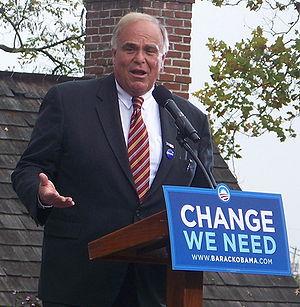
Edward « Ed » Gene Rendell, né le 5 janvier 1944 à New York, est un homme politique américain, membre du Parti démocrate. Il est maire de Philadelphie de 1992 à 2000 et gouverneur de Pennsylvanie de 2003 à 2011.